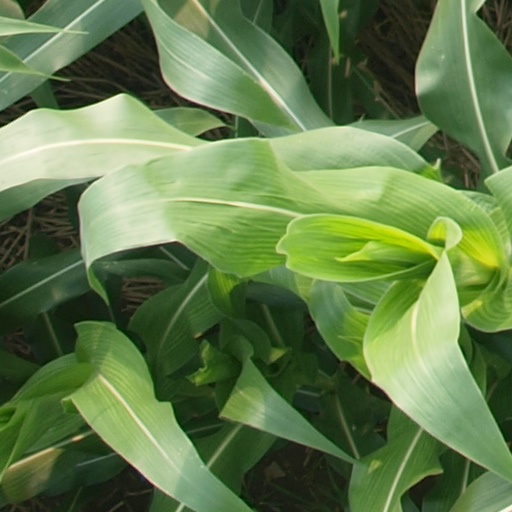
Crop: maize; corn